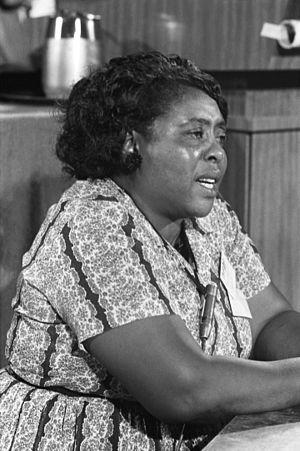
Fannie Lou Hamer, née Fannie Lou Townsend, est une militante américaine des droits civiques.
Le Mississippi Freedom Democratic Party / Parti Démocrate pour la Liberté du Mississippi, ou MFDP est fondé le 26 avril 1964 à Jackson dans l'état du Mississippi à initiative du Council of Federated Organizations pour faire valoir la voix des Afro-Américains ségrégués dans les états du sud, au sein du Parti démocrate des États-Unis.